The Miseducation Tour

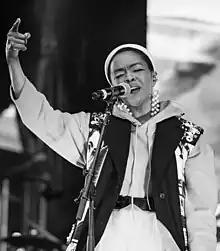
Hill performing during The Miseducation of Lauryn Hill 20th Anniversary Tour in 2019

In contemporary commentaries, The Miseducation Tour was deemed distinctive among other hip-hop concert tours, largely due to incorporating an expansive band, which was not a common practice in mainstream hip-hop at the time. In July 1999, Robert Hilburn of "Los Angeles Times" declared The Miseducation Tour "the most accomplished tour ever by a hip-hop artist". Elena Oumano of "Billboard" credited the tour with augmenting the popularity of reggae and dancehall among mainstream audiences, and for helping Jamaican artists of those genres, such as Lady Saw and Luciano, find success in the US. Frank DeCaro of "The New York Times" accentuated Hill's role in the late-1990s redefinition of New Jersey's reputation in mainstream culture, as Hill would frequently proclaim pride in her New Jersey background during the tour's concerts. "Hartford Courant" attributed the rising appeal of hip-hop towards tour promoters—who had previously refrained from allowing rappers to perform at arenas due to fearing violent incidents at concerts—to the Miseducation Tour. The tour is further credited with establishing Outkast as touring artists, as their manager Michael "Blue" Williams reflected: "[When] we came off the tour, we started getting $100,000 a show. After that, we never went under $100,000 a show again. That was because we got in front of Lauryn's 12 million fans, who were hip hop and pop fans, and they became Outkast fans." Levi Strauss & Co.'s sponsorship of the tour, and selling a denim outfit consequently designed by Hill via their website, helped improve the company's declining sales, and market them to a younger demographic. The sponsorship marked an advanced concept at the time, deviating from the traditional jingle-based collaborations between brands and artists. Thembisa Mshaka of Okayplayer retrospectively recognized the importance of the tour's sponsorships for future collaborations between brands and black artists, writing: "When Levi Strauss put its name next to Lauryn Hill, a new course was charted. The "Fortune" 500 brand partnerships with Black musicians that are ubiquitous today were seeded by the success of Lauryn's solo debut." Outfits worn during The Miseducation Tour have been displayed via exhibitions at the Metropolitan Museum of Art and the Rock and Roll Hall of Fame. In 2019, "Andscape" named the tour the greatest female hip-hop tour of all time. According to "Billboard" in 2024, the tour contributed to Hill becoming the 19th highest-grossing touring rapper of all time.